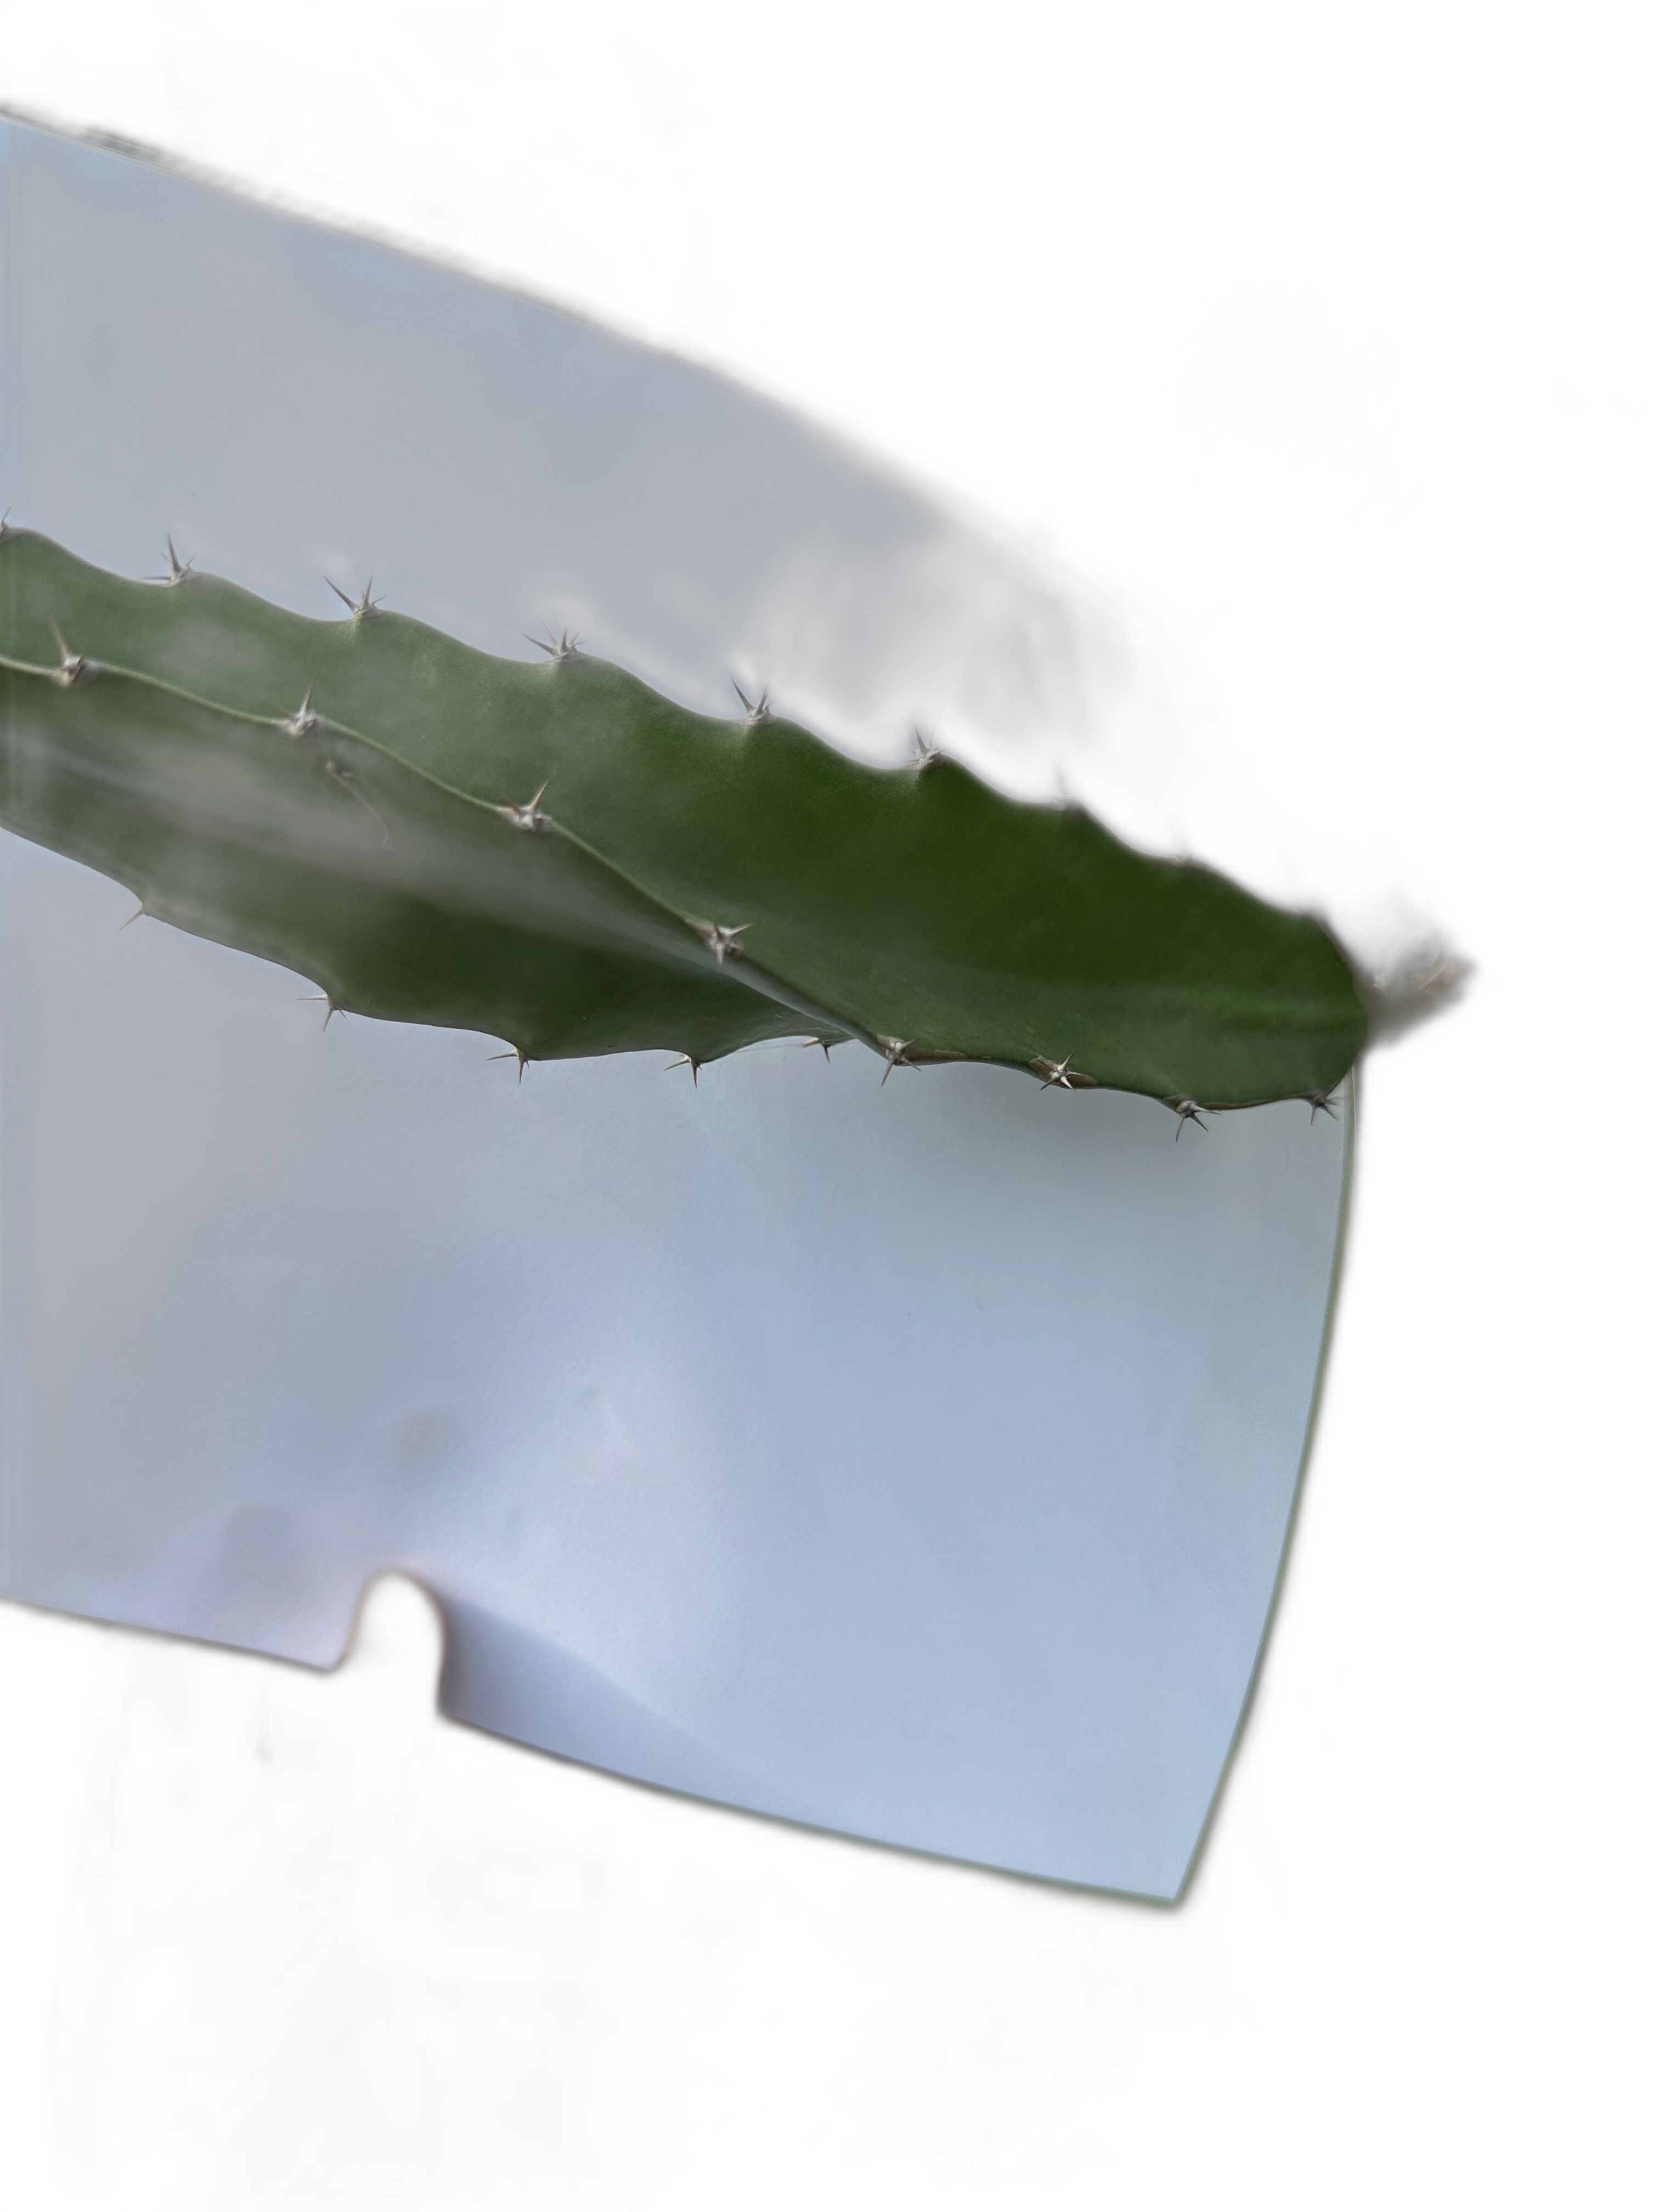
Label: Good leaf